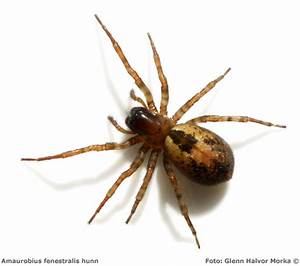
Label: ragno